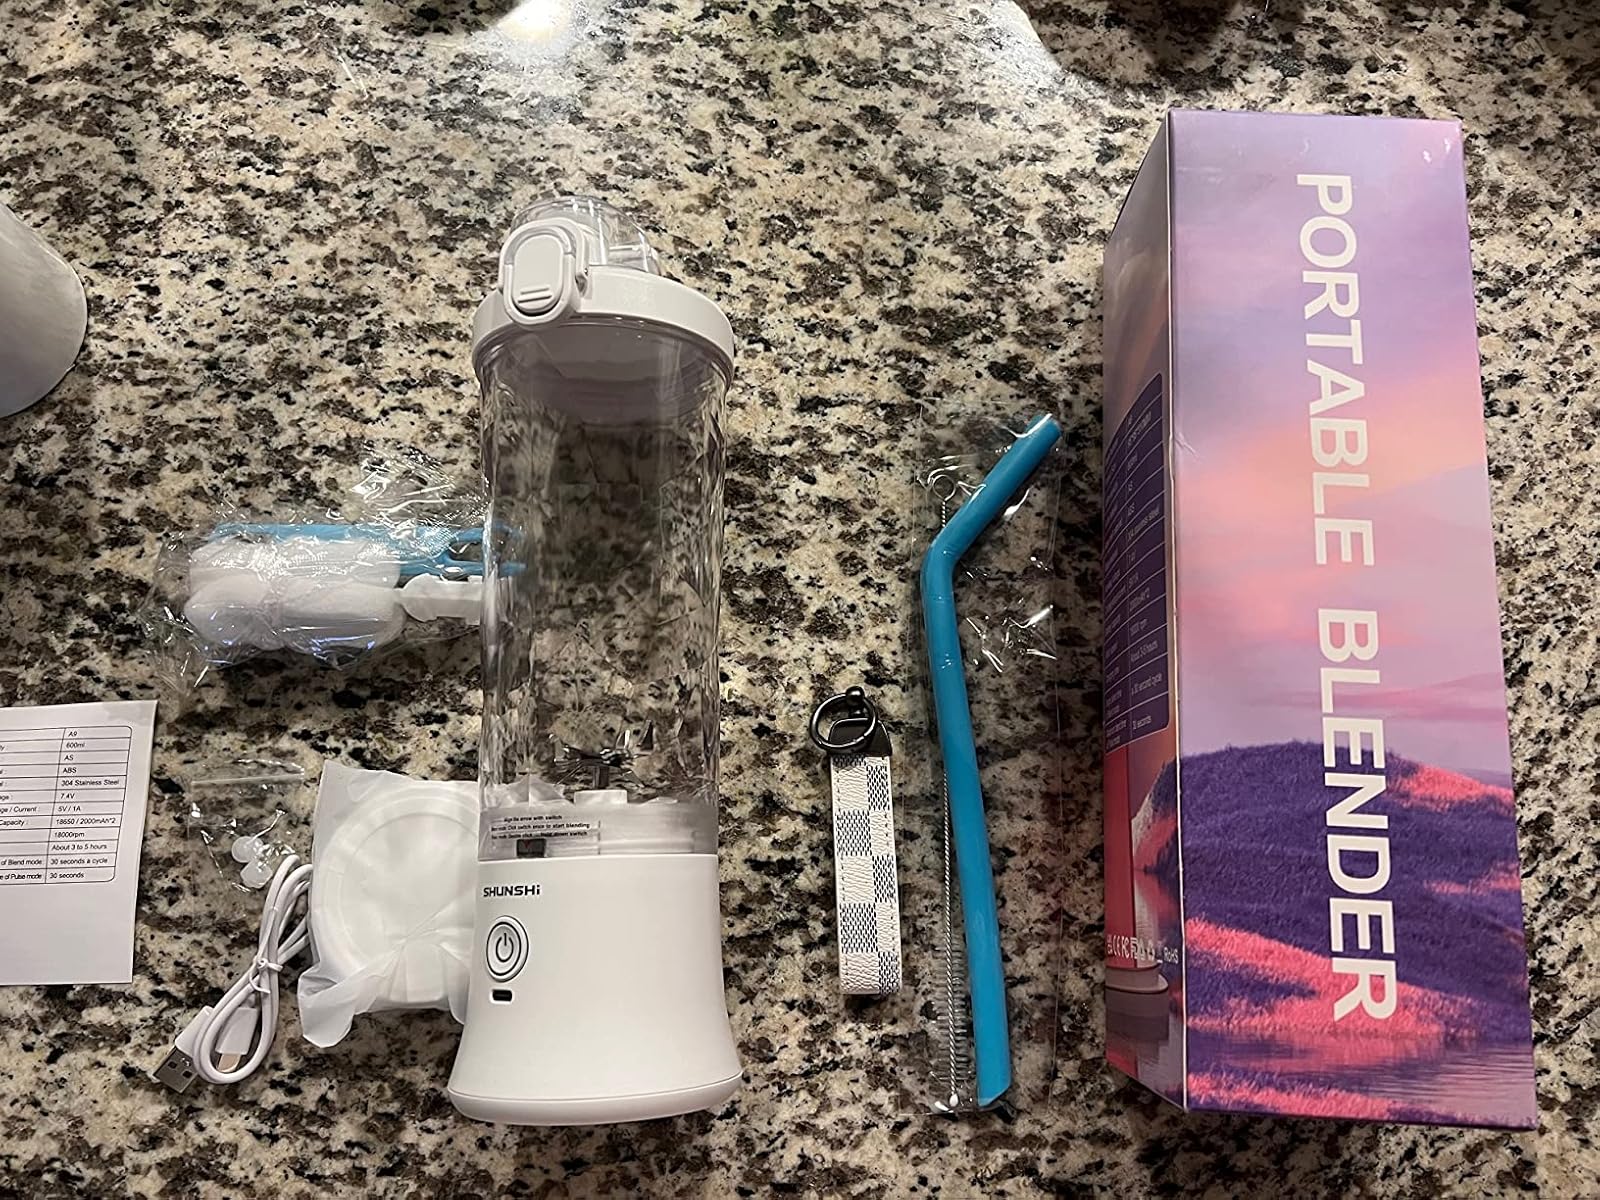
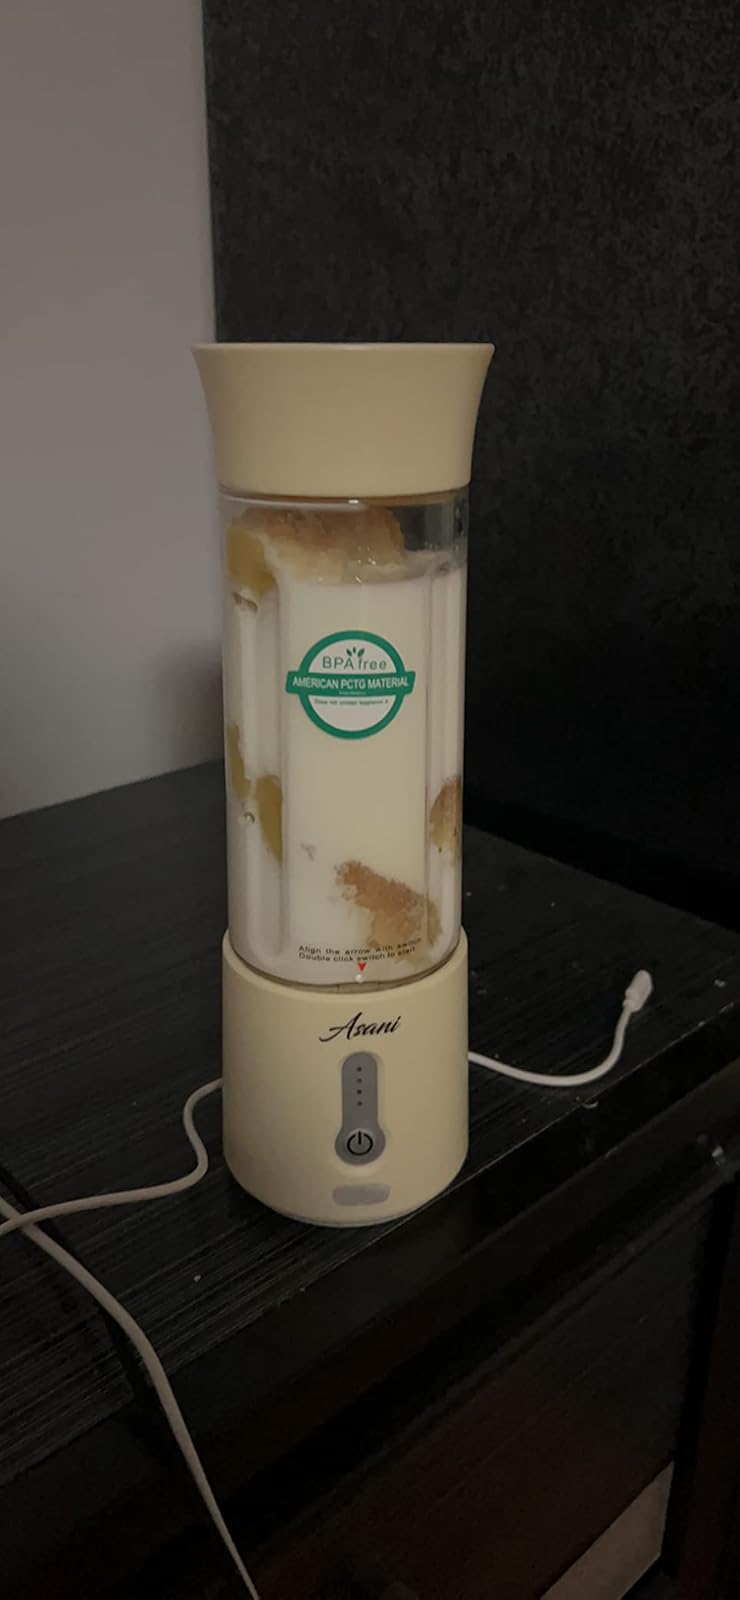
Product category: items_blender
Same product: no